Eliza Fanny Staveley

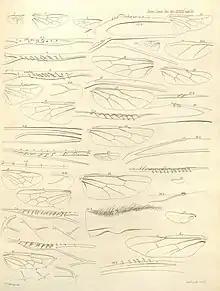
Insect wings, illustrating a paper prepared by E.F. Staveley and read to the Linnean Society of London on 21 June 1860.

Eliza Fanny Staveley was born in Kensington, London in 1831, to Thomas Staveley and Eliza Wowski (née Dickenson).